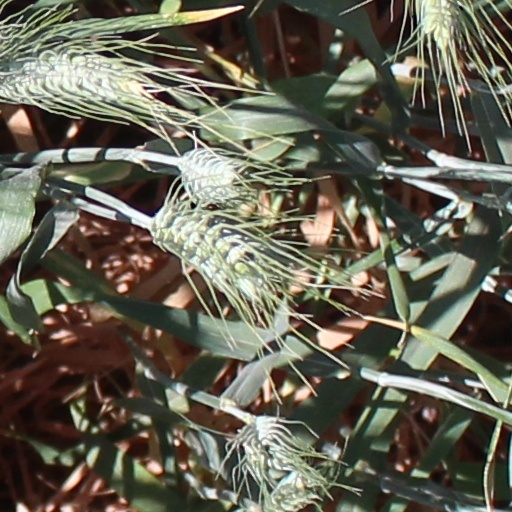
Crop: wheat